Open Europe

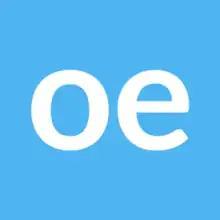

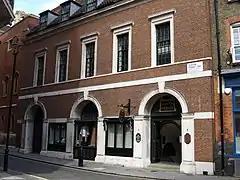
Open Europe's London Office

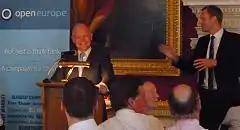
William Hague giving a speech to Open Europe on 16 July 2013

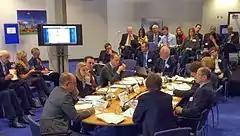
Open Europe's EU War Game negotiation simulation with former Irish PM John Bruton

Open Europe was a British centre-right eurosceptic policy think tank with offices in London and Brussels, merging with the Policy Exchange think tank in 2020.